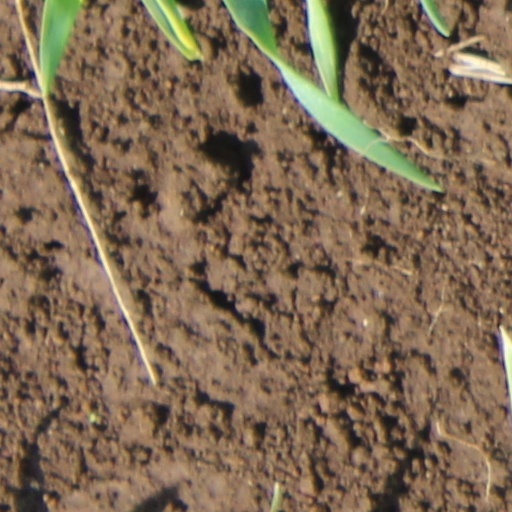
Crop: wheat